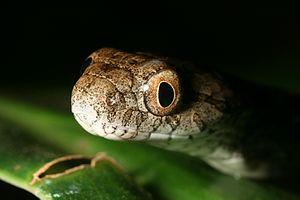
Thamnodynastes pallidus est une espèce de serpents de la famille des Dipsadidae.